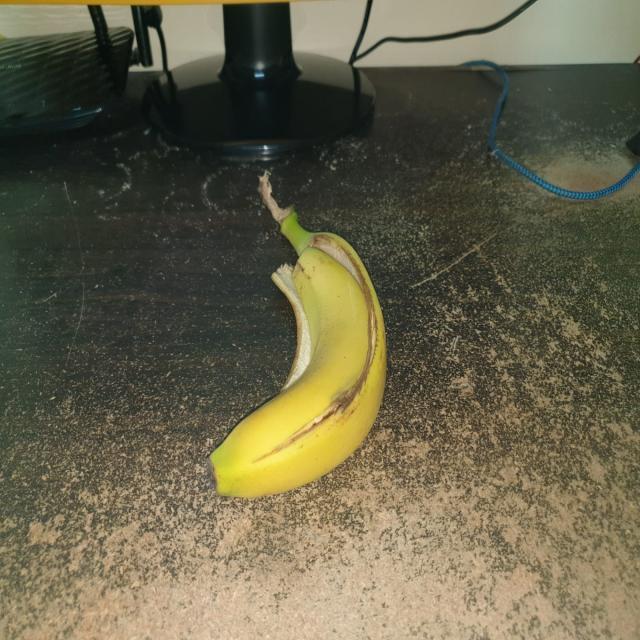
Label: bananas